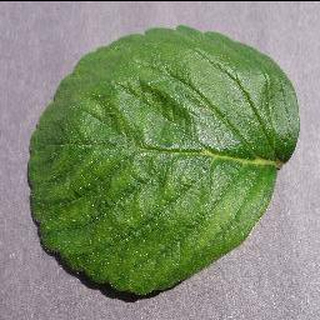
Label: healthy_strawberry